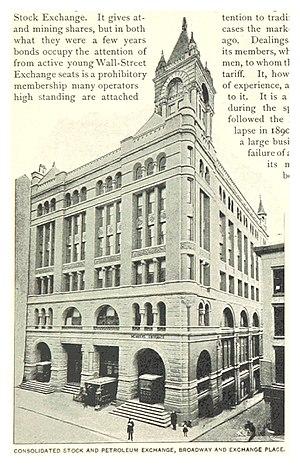
Le Consolidated Stock Exchange est un marché boursier nord-américain fondé en 1875 sous le nom de "New York Mining Stock Exchange", qui a ensuite fusionné avec d'autres marchés boursiers spécialisés dans le pétrole et dans les mines, pour devenir le principal rival du New York Stock Exchange.
L’histoire des bourses de valeurs retrace les étapes de l'émergence d'espaces de valorisation des obligations, qui dominent ainsi jusqu'au milieu du XIXᵉ siècle, puis des actions. Auparavant, le financement des armements navals vénitiens et hollandais sous la forme d'actions reste une exception. Les obligations prennent leur essor dès le XVIIIᵉ siècle sur un marché déjà mondialisé, soutenu par les banques centrales et le Trésor public.